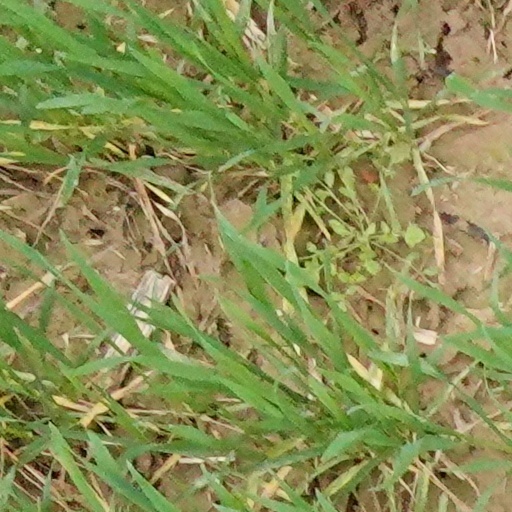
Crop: wheat